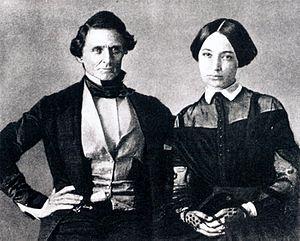
Jefferson Davis, né le 3 juin 1808 à Fairview et mort le 6 décembre 1889 à La Nouvelle-Orléans, est un officier et homme d'État américain, président des États confédérés pendant la guerre de Sécession.